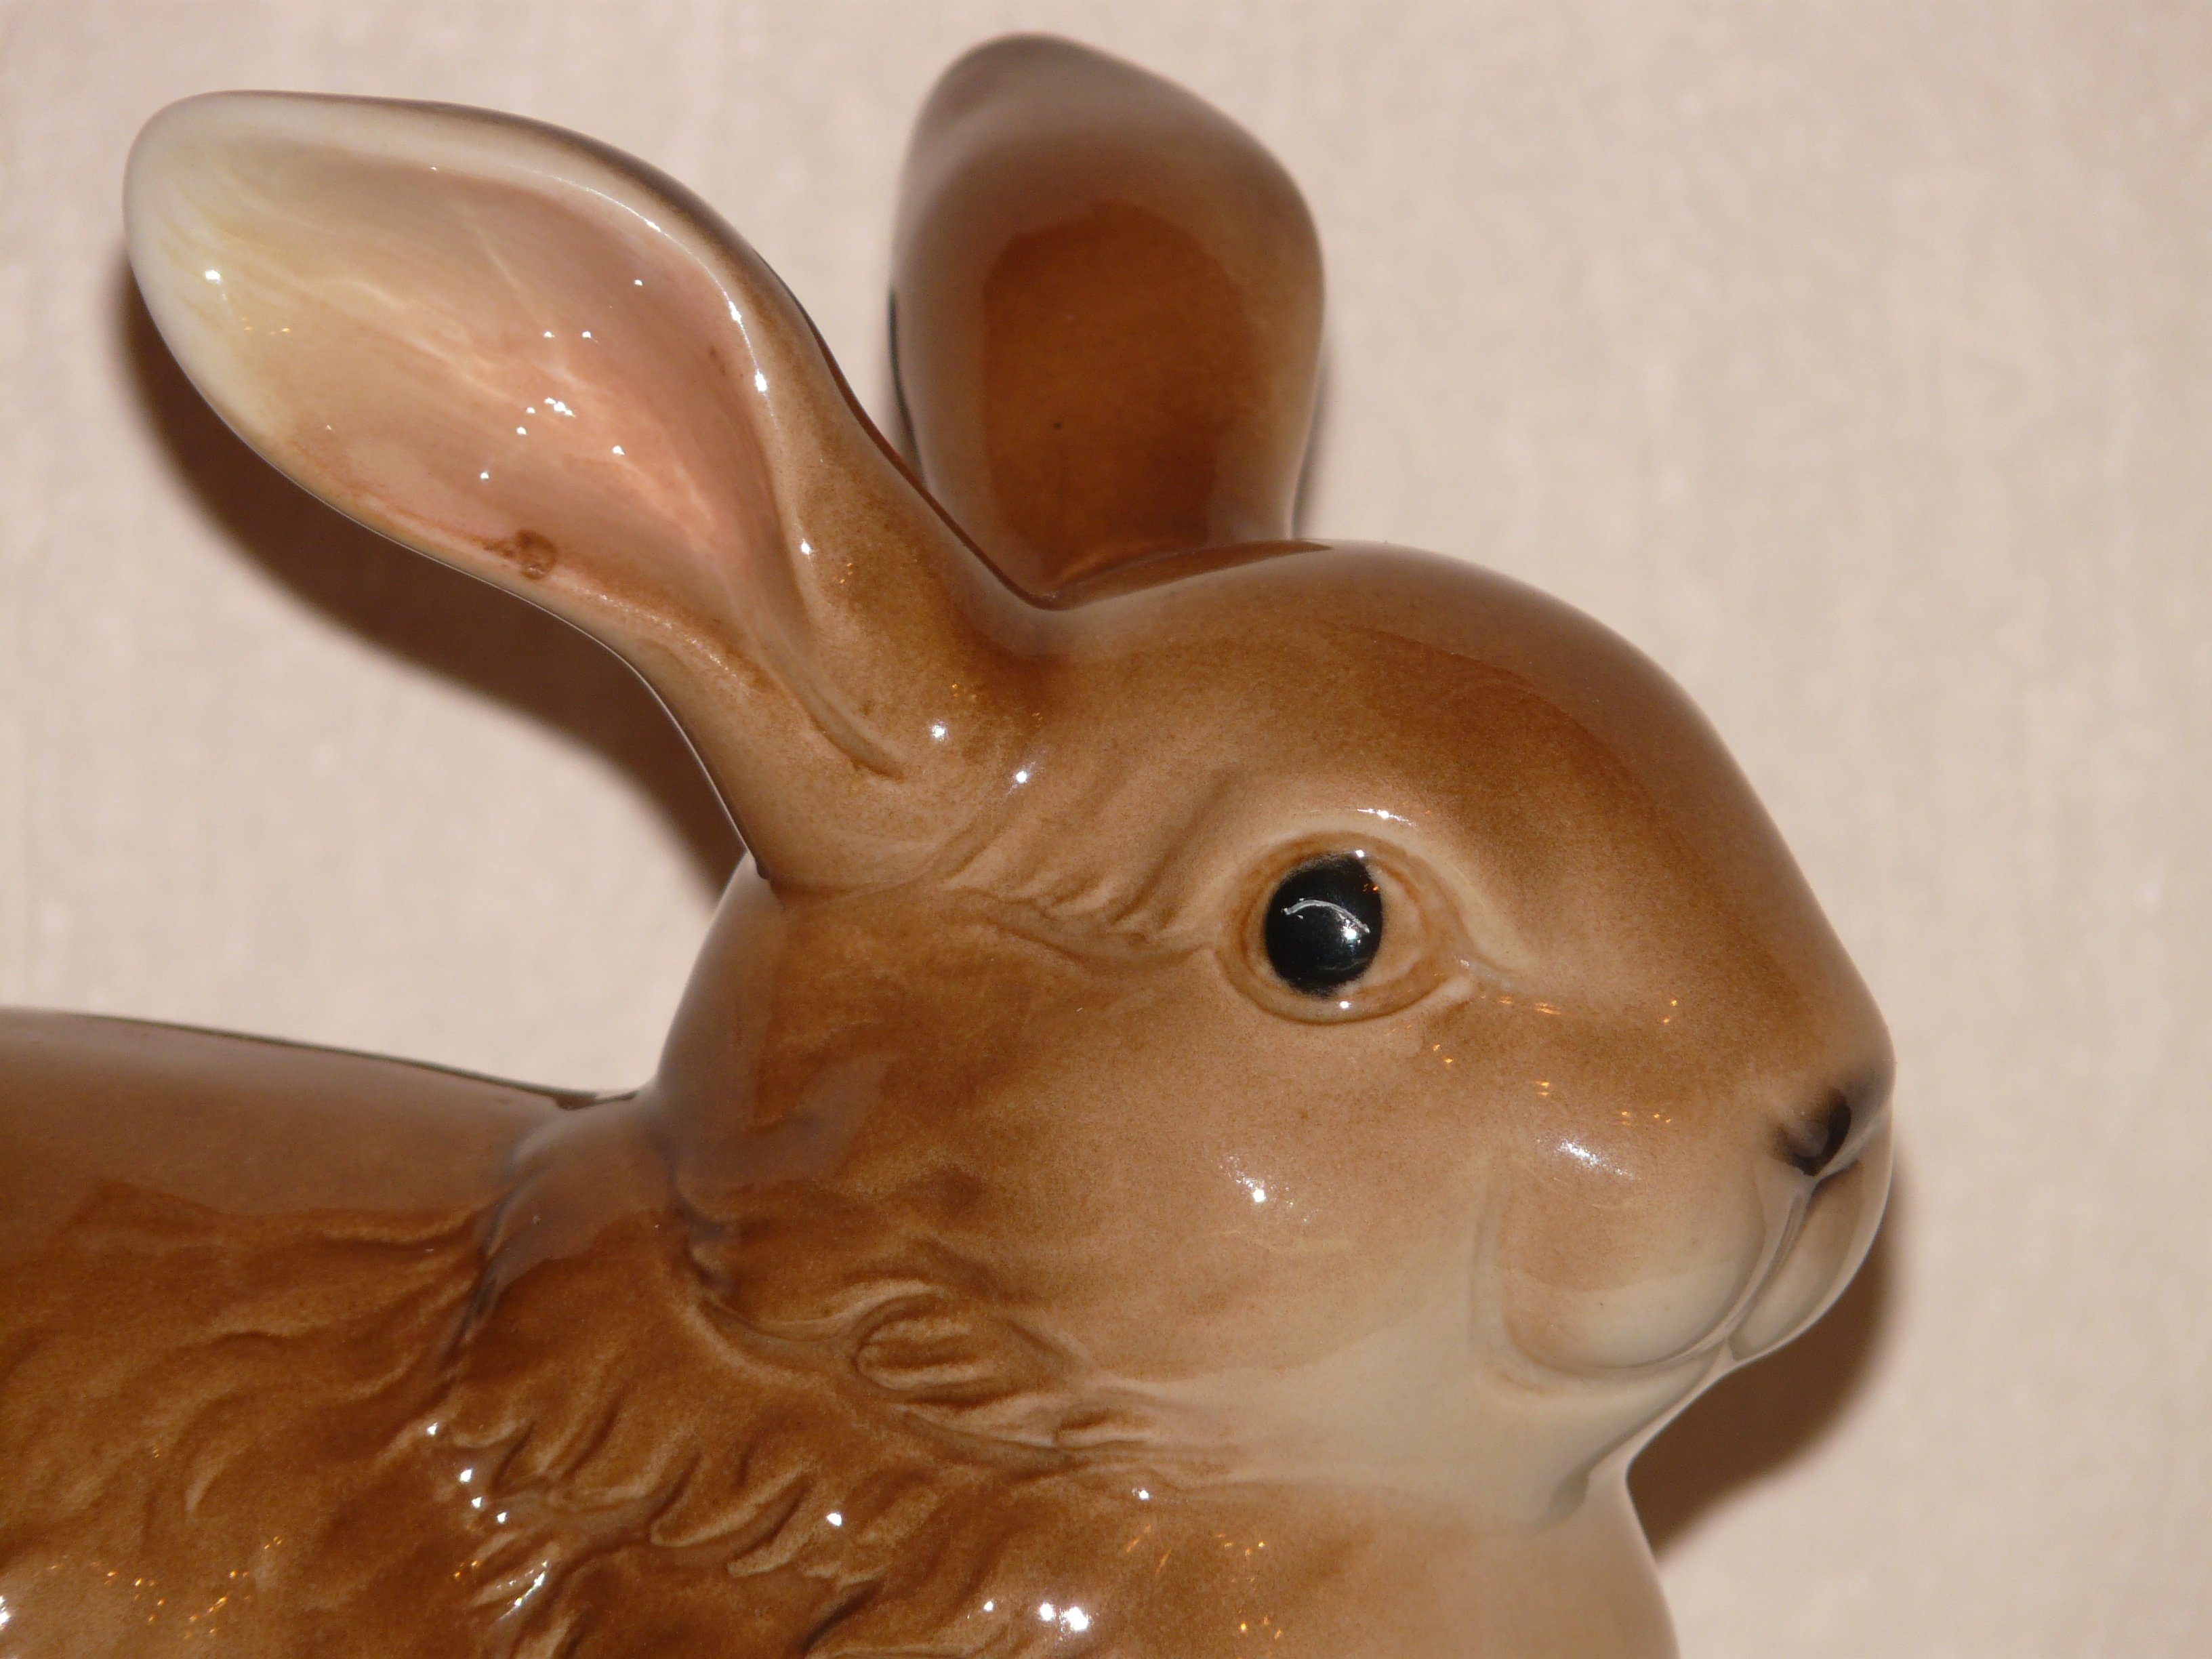
animal, toy, rabbit, hare, sculpture, art, figure, head, figurine, easter, porcelain, easter bunny, rabits and hares